Music of Cuba

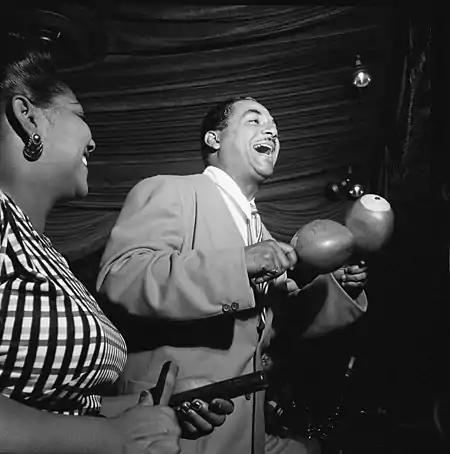
Machito and his sister Graciella Grillo

Another characteristic of the new genre was the superposition of different rhythmic patterns simultaneously executed, similar to the way it is utilized in the Urban Rumba, which is also a common trait of the African musical tradition. Those layers or "franjas de sonoridades", according to Argeliers León, were assigned to different instruments that were gradually incorporated into the group. Therefore, the ensemble grew from the traditional Tiple and Güiro, to one that included guitar, "bandurria", Cuban lute, claves, and other instruments such as the "tumbandera", the "marímbula", the "botija", the bongoes, the common "machete" (cutlass) and the accordion.